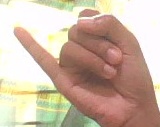
ASL sign: J